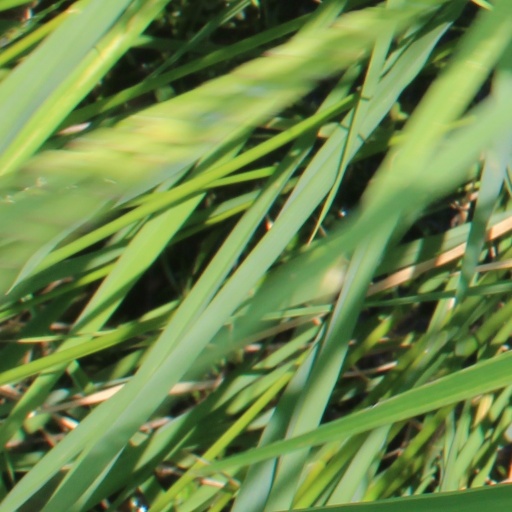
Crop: rice